Stone, Carpenter & Willson

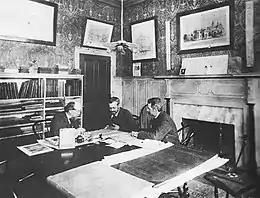
Stone, Carpenter & Willson, c.1895.

Stone, Carpenter & Willson was a Providence, Rhode Island–based architectural firm in the late 19th and early 20th Centuries. It was named for the partners Alfred Stone (1834–1908), Charles E. Carpenter (1845–1923). and Edmund R. Willson (1856–1906). The firm was one of the state's most prominent.